Shofetim (parashah)

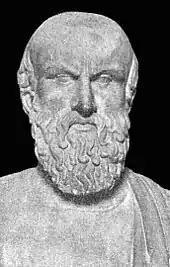
Aeschylus

With the Cities of Refuge in Deuteronomy 4:41–43 and 19:1–13 and Numbers 35:9–34, Divine intervention replaces a system of vengeance with a system of justice, much as in the play of the 5th century BCE Greek playwright Aeschylus "The Eumenides", the third part of "The Oresteia", Athena's intervention helps to replace vengeance with trial by jury.